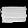
Label: Bag